Moons of Pluto

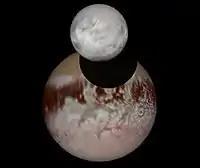
Simulated view of Charon transiting Pluto on 25 February 1989

Transits occur when one of Pluto's moons passes between Pluto and the Sun. This occurs when one of the satellites' orbital nodes (the points where their orbits cross Pluto's ecliptic) lines up with Pluto and the Sun. This can only occur at two points in Pluto's orbit; coincidentally, these points are near Pluto's perihelion and aphelion. Occultations occur when Pluto passes in front of and blocks one of Pluto's satellites.